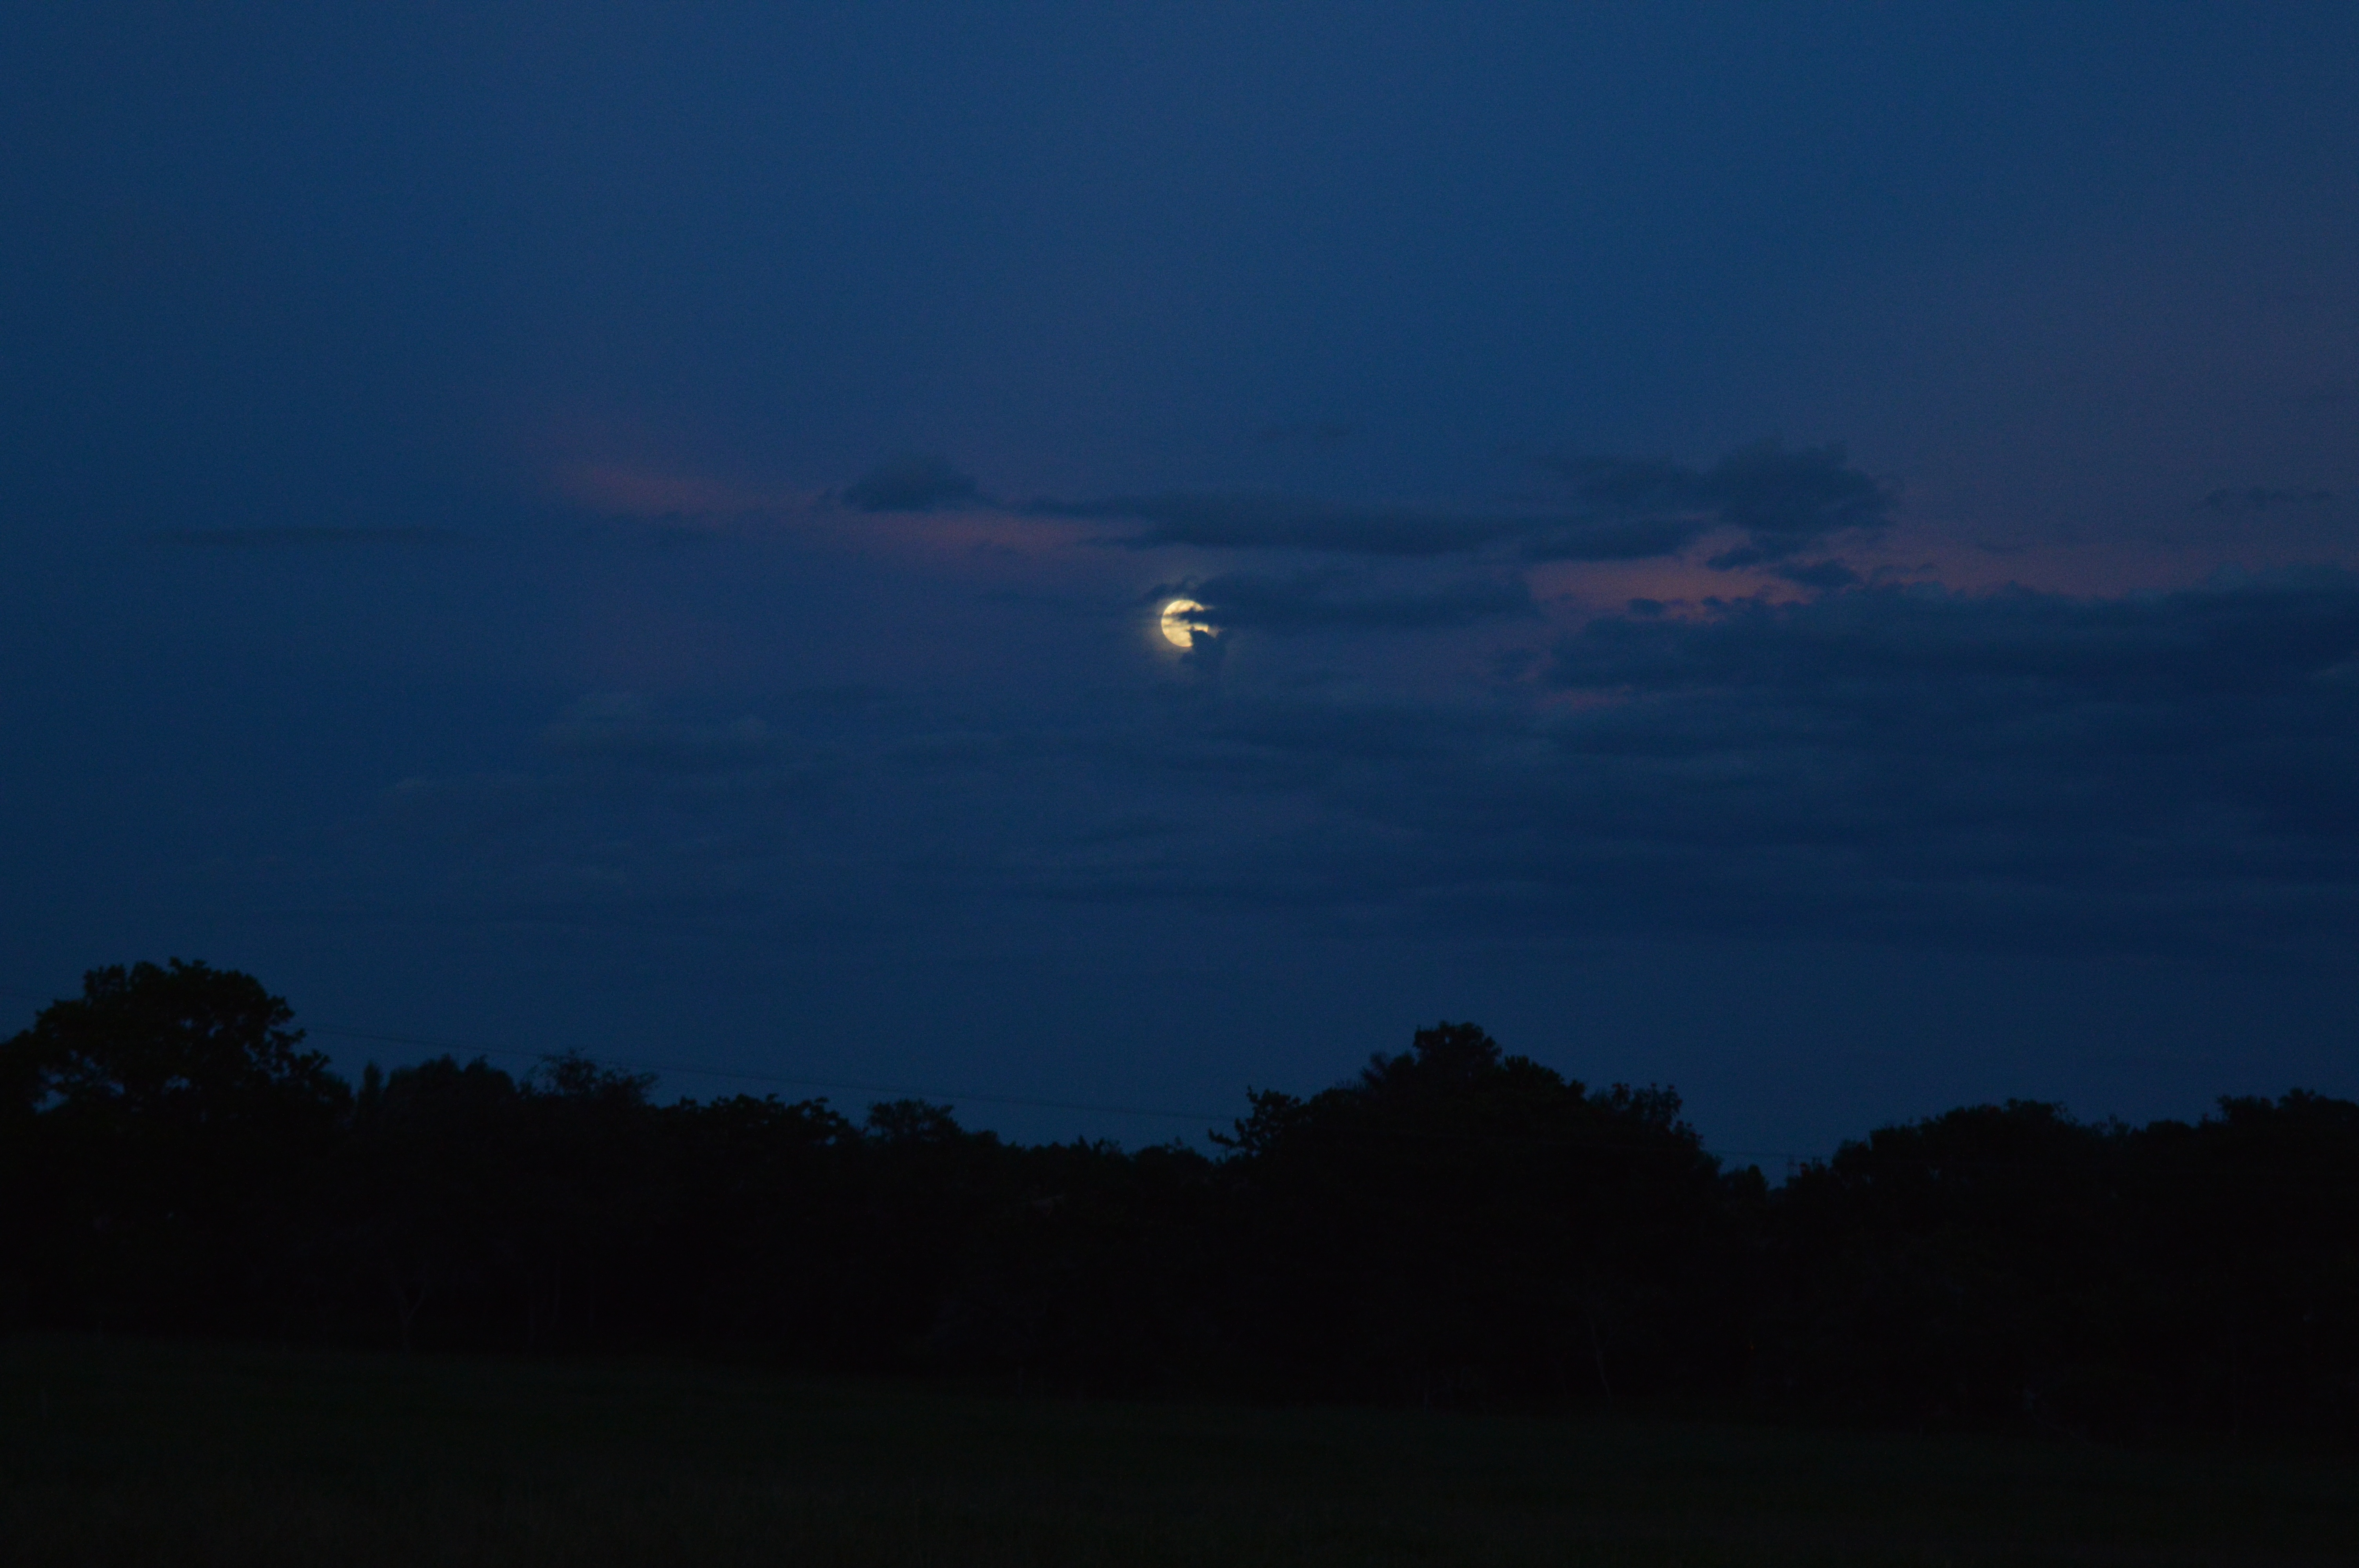
sea, horizon, cloud, sky, sunrise, sunset, night, sunlight, morning, dawn, atmosphere, dusk, evening, darkness, moon, full moon, moonlight, astronomical object, atmospheric phenomenon, atmosphere of earth